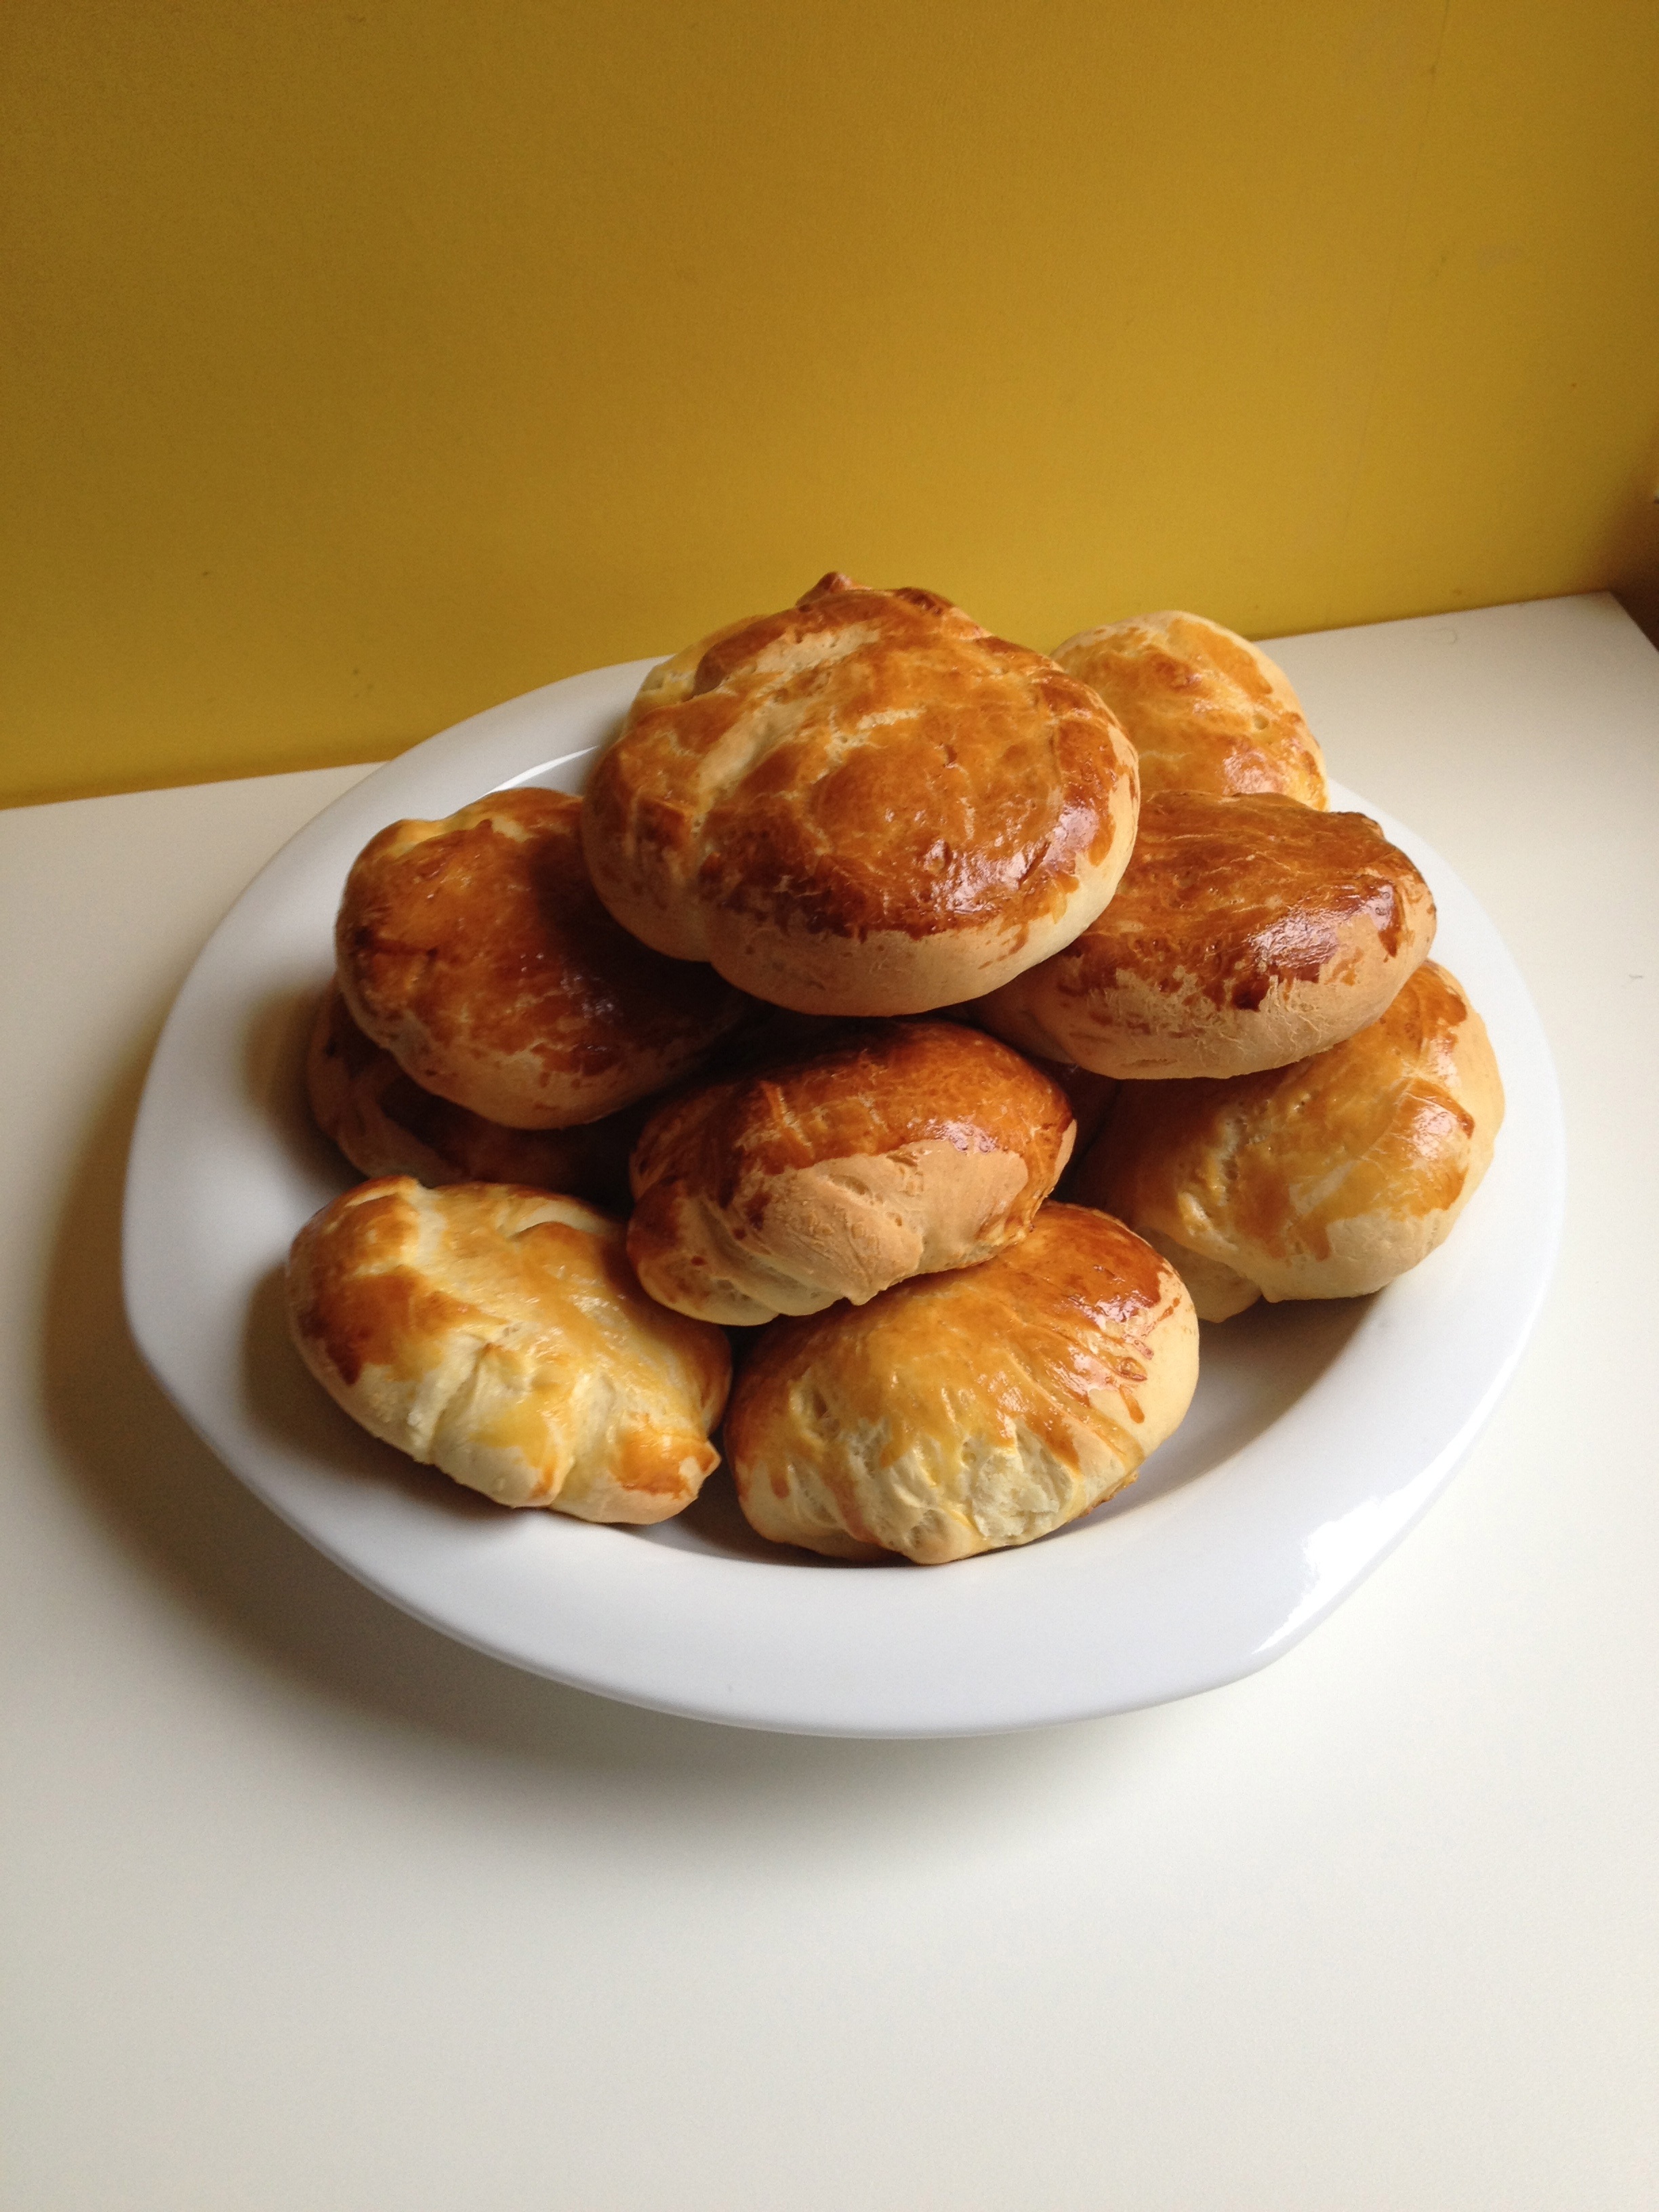
dish, meal, food, produce, yellow, breakfast, baking, dessert, eat, cuisine, bread, pastry, power, baked goods, petit, home made, danish pastry, snack food, profiterole